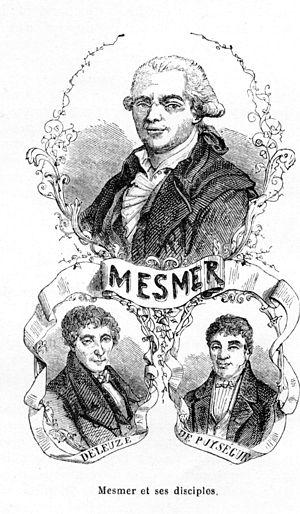
Franz Anton Mesmer, né le 23 mai 1734 à Iznang et mort le 5 mars 1815 à Meersburg, est un médecin badois, fondateur de la théorie du magnétisme animal, aussi connue sous le nom de mesmérisme.